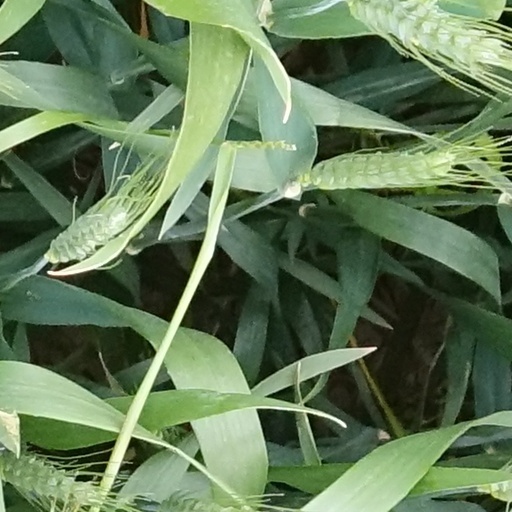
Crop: wheat